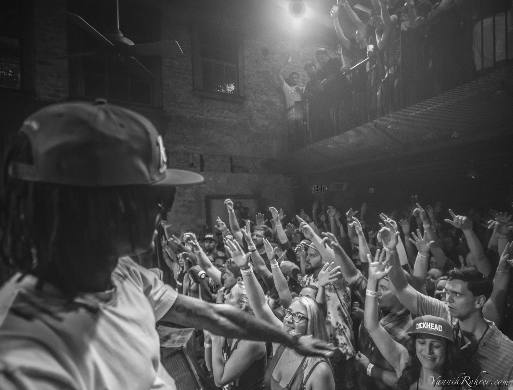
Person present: Yes